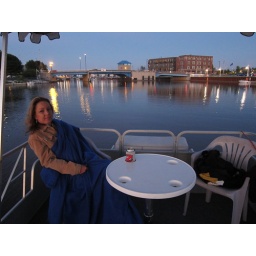
Sheboygan River with 8th street bridge in the backround.